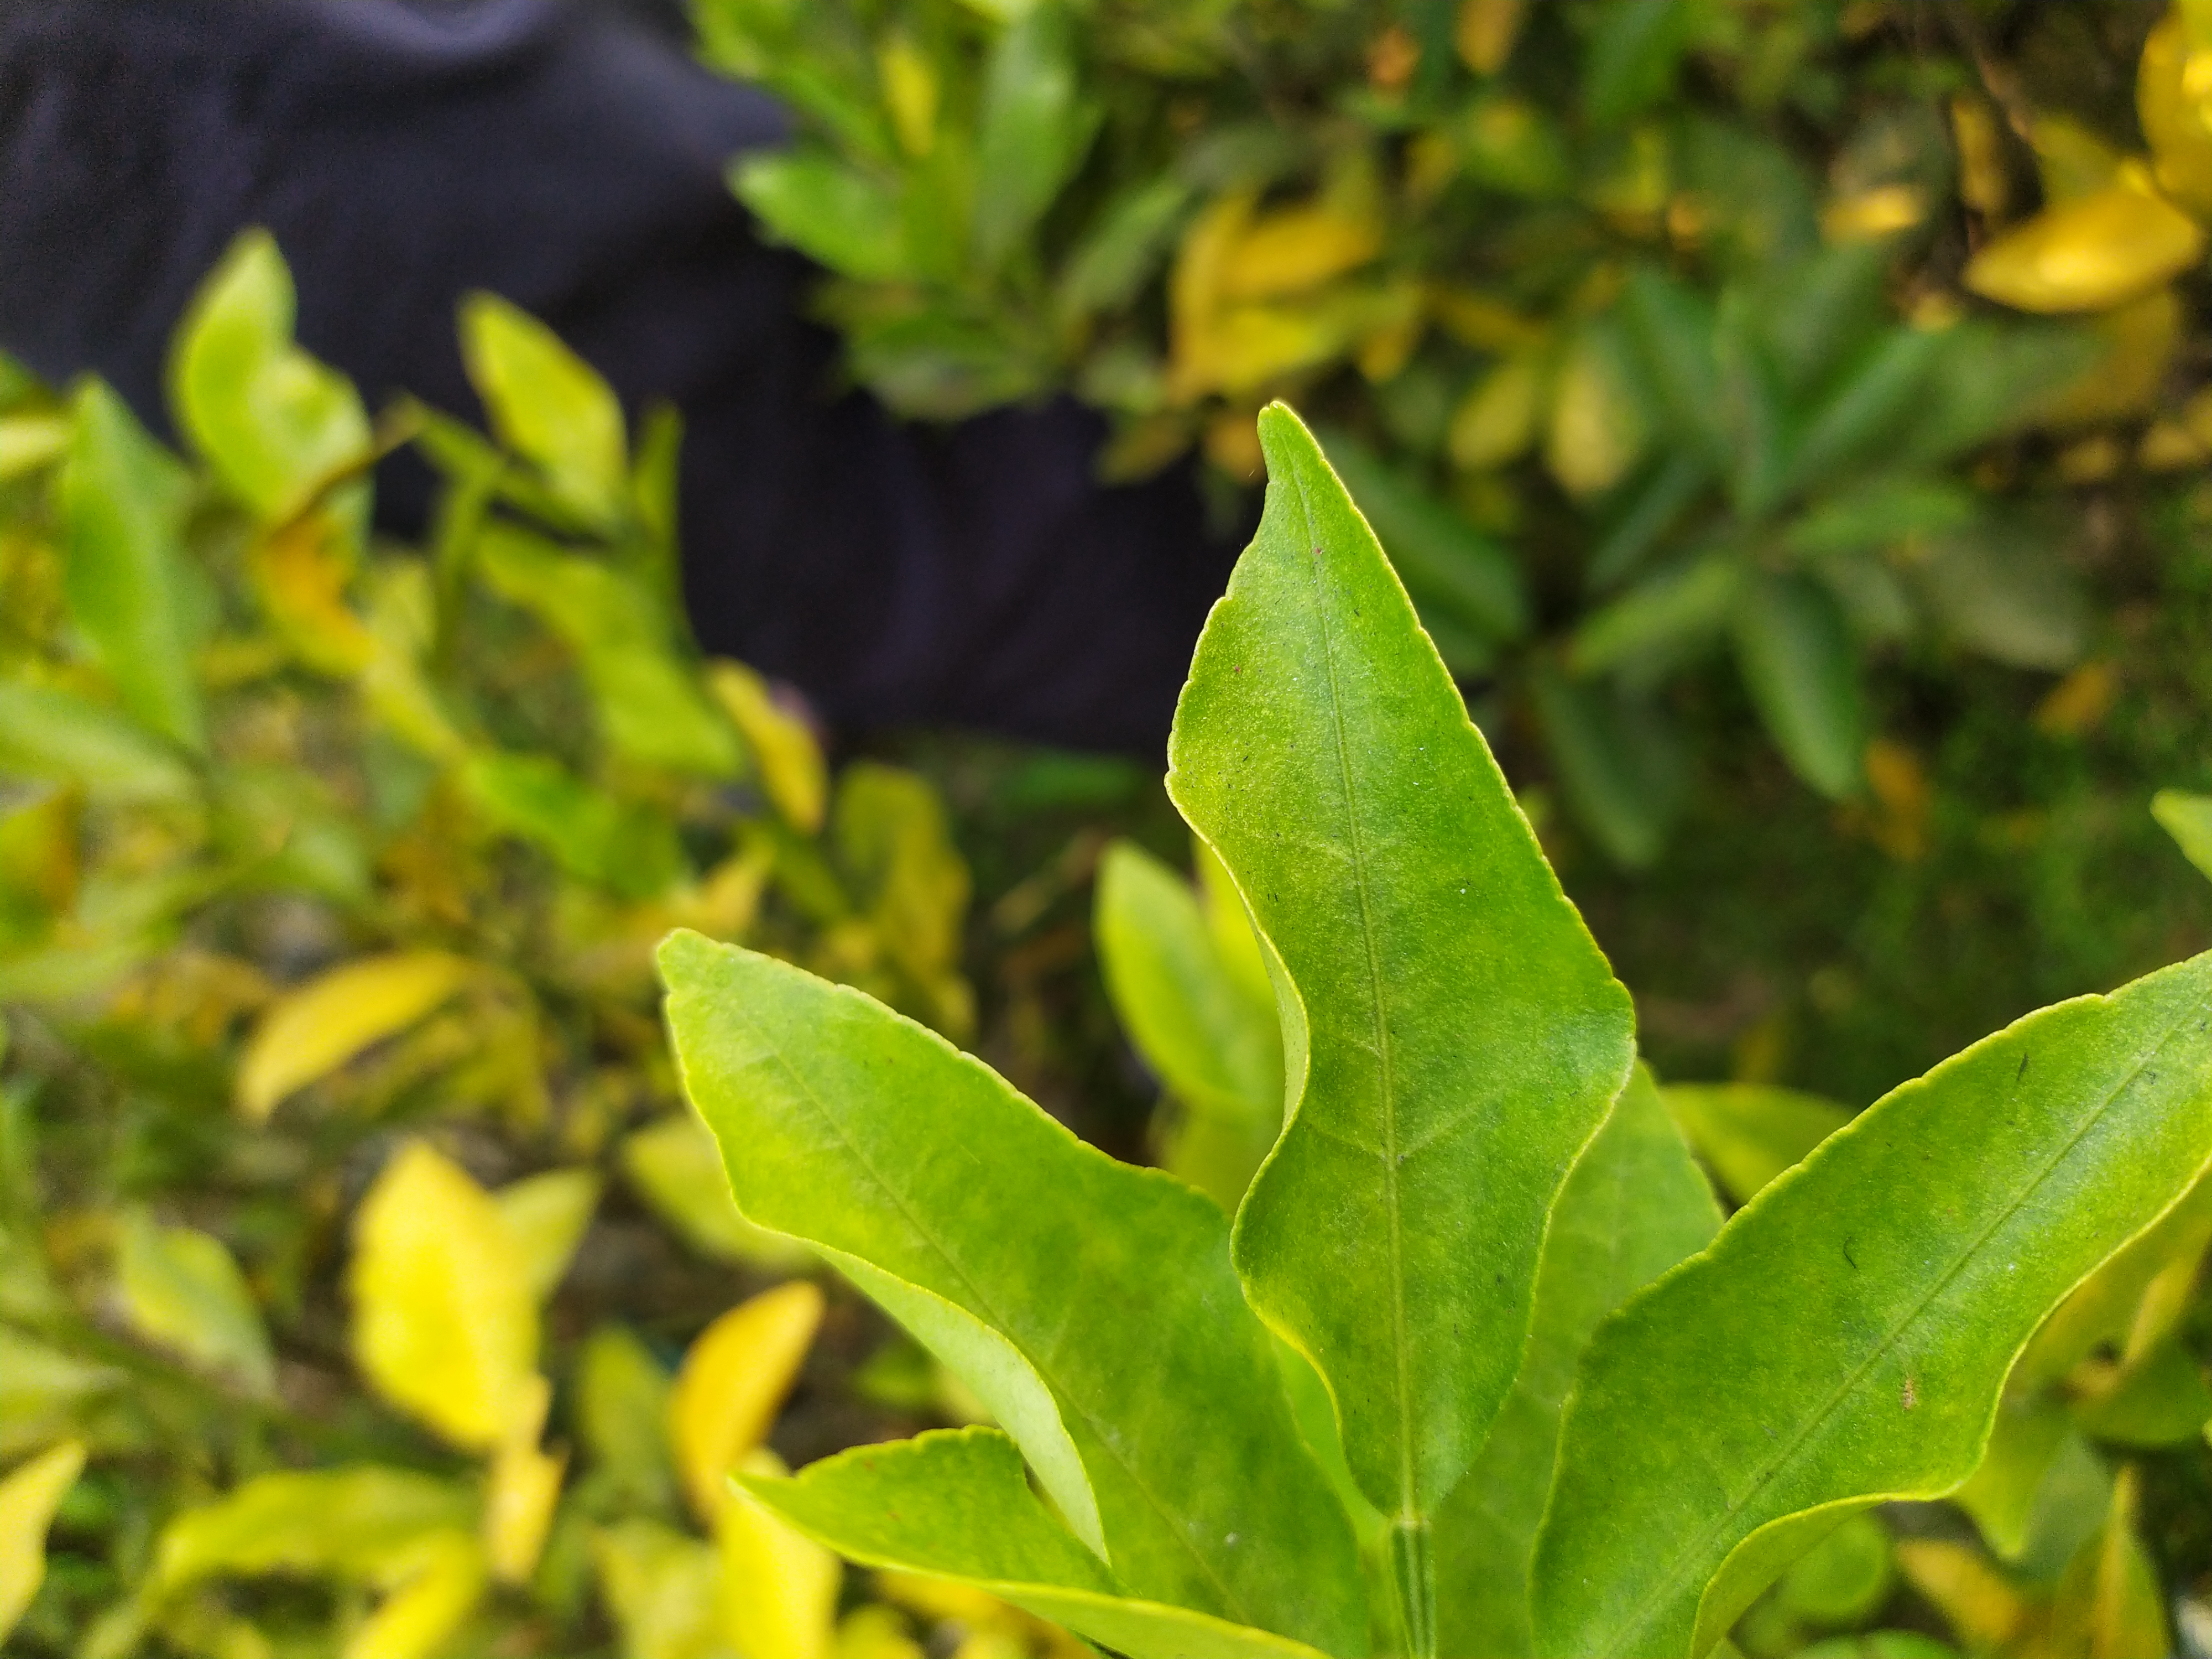
Mandarin leaf variety: Darjeling